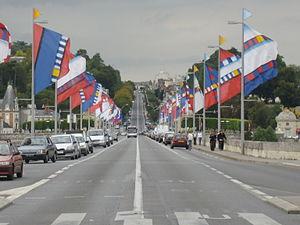
Pont Wilson et Avenue de la Tranchée à Tours (Indre-et-Loire, France) avant le tramway.
Le tramway de Tours fait référence aux réseaux de tramway de l'agglomération de Tours, en Indre-et-Loire, dans la région française Centre-Val de Loire, en place à différentes époques :
Paris-Tours est une course cycliste française créée en 1896. C'est l'une des plus anciennes et des plus prestigieuses courses du calendrier professionnel. Se déroulant en automne, elle partage avec le Tour de Lombardie le surnom de « Classique des feuilles mortes ». Son profil plat et découvert la rend très prisée des sprinteurs, mais de nombreux puncheurs et baroudeurs s'y sont également imposé.